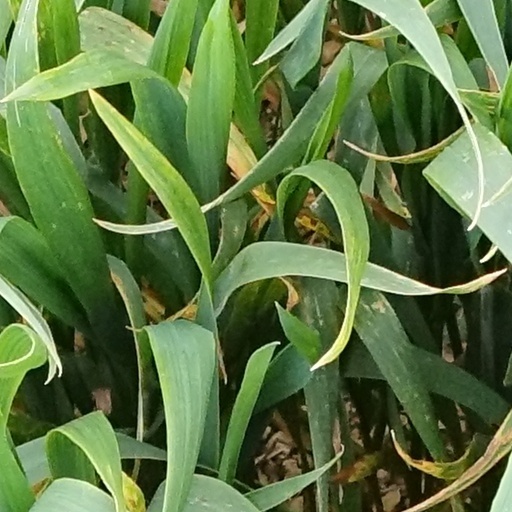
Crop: wheat